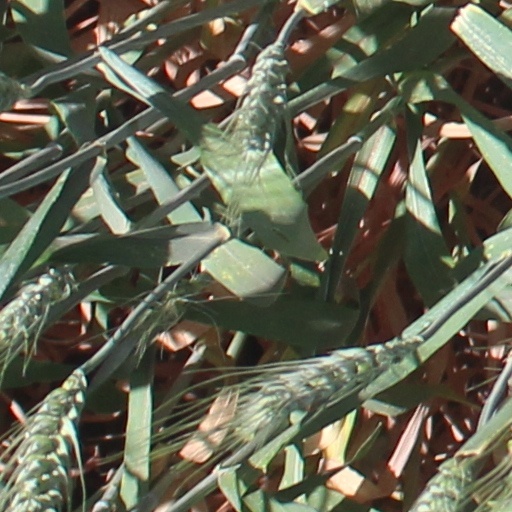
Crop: wheat